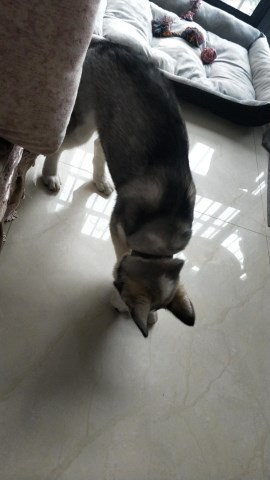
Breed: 1160-n000003-Siberian_husky